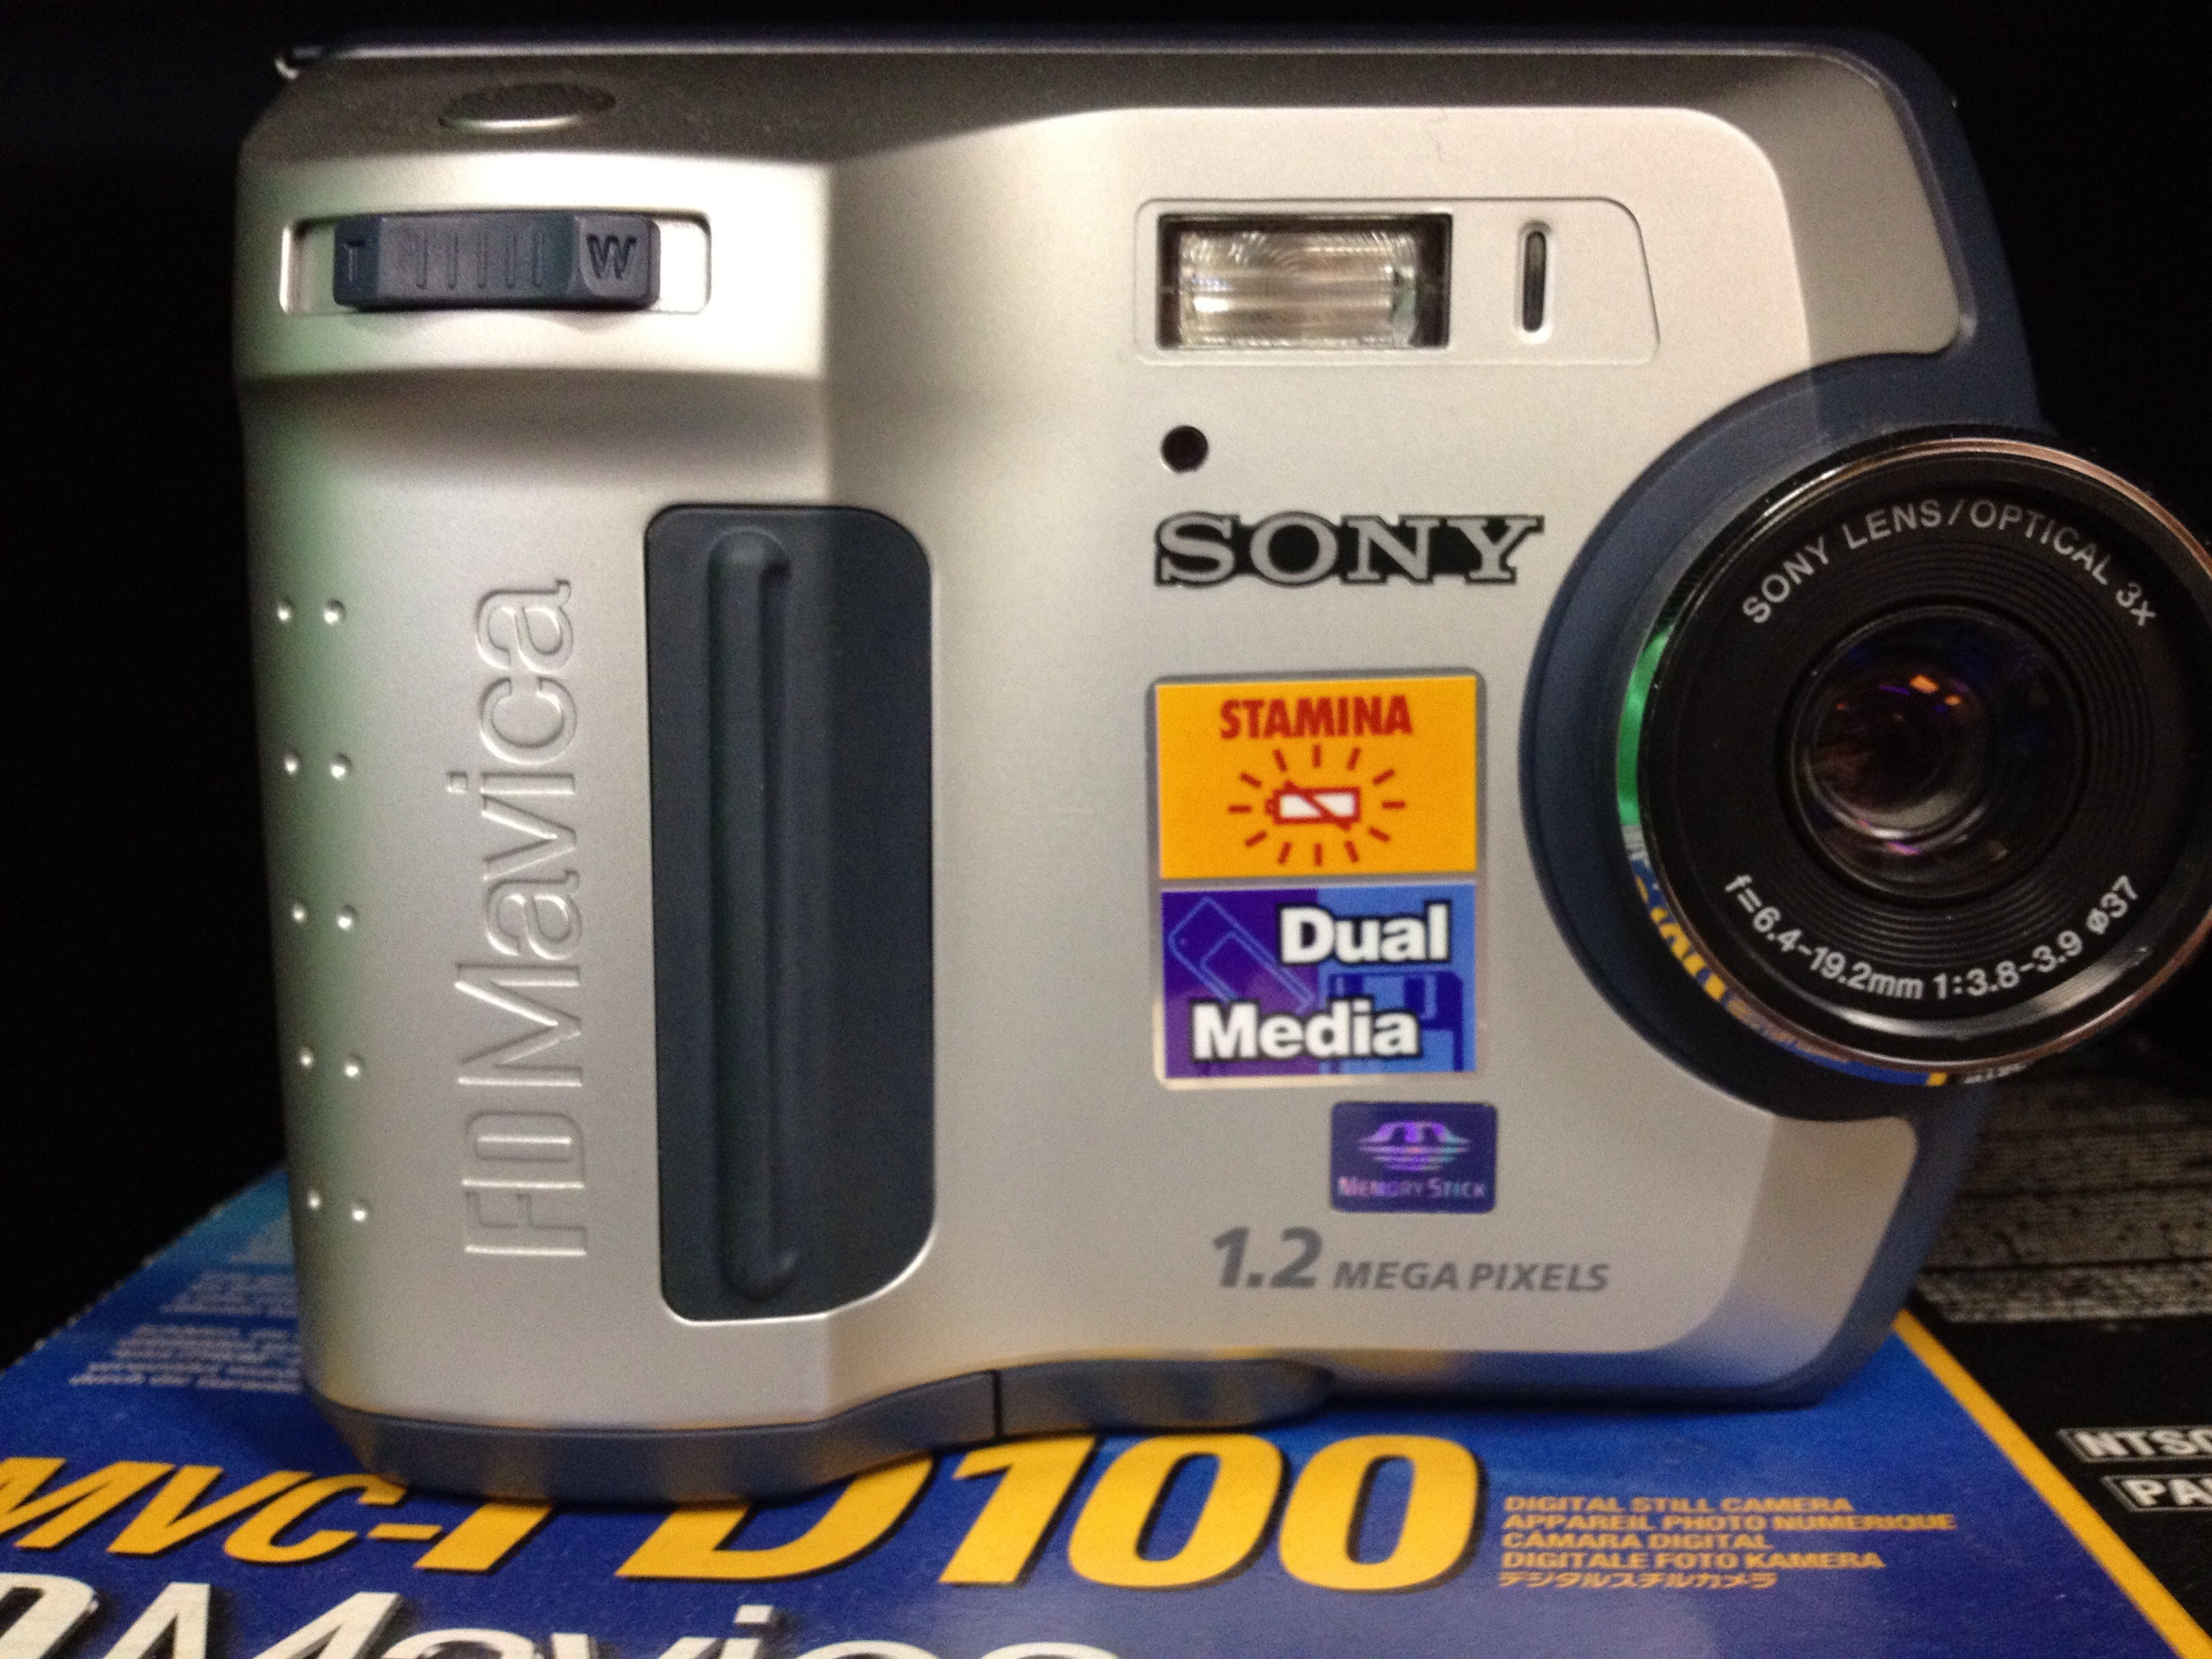
camera, digital camera, 2012366, multimedia, cameras optics